Proposed Major League Baseball franchises in Portland, Oregon

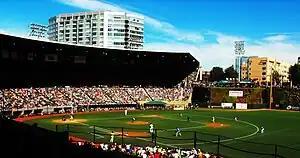
Under two proposals in the 2000s, if any Major League Baseball franchises relocated to Portland, Oregon, they would have played at PGE Park on an interim basis.

Major League Baseball (MLB) franchises have been proposed in Portland, Oregon on two occasions. The Oregon Stadium Campaign and the City of Portland were involved in creating a presentation for a committee in charge of relocating the Montreal Expos in 2003. The proposal included possible sites for new baseball parks. In the midst of the campaign for the Expos, the Oregon State Legislature passed a bill that secured $150 million in funds for a new stadium, that can still be used. The proposal was passed up, and Washington, D.C. was selected as the new home of the franchise. In 2007, the Florida Marlins considered re-locating to Portland. On both occasions, PGE Park, the minor league baseball park at the time, would have been used until a new stadium could be completed. The Portland metropolitan area is one of the largest metro areas in the United States without an MLB franchise.